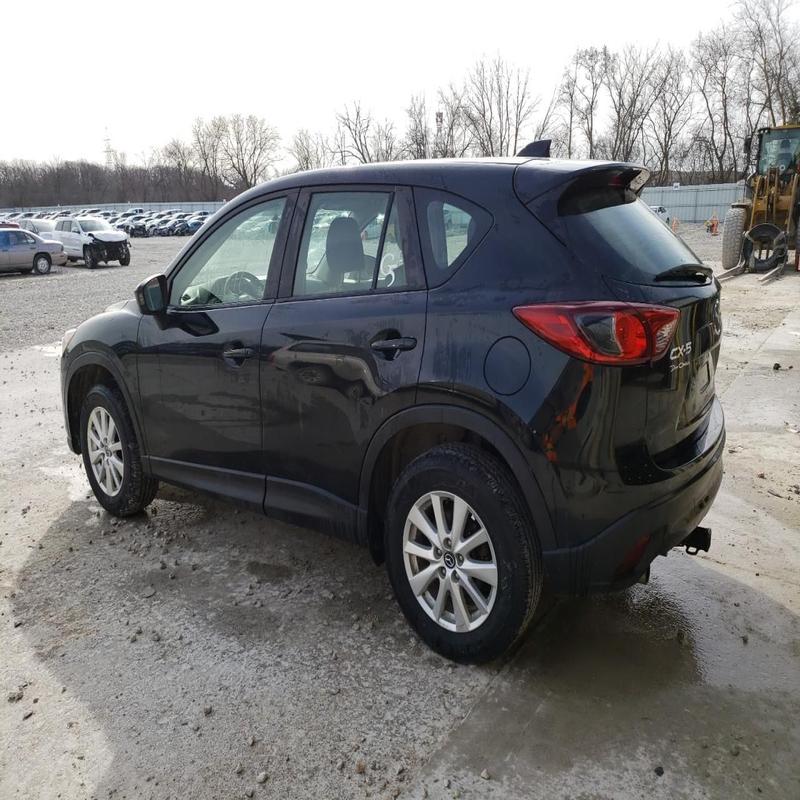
Aucun dommage détecté.
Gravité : aucun